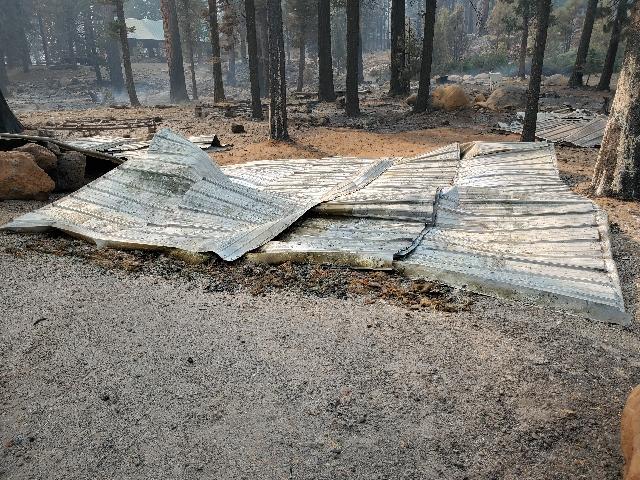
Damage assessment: destroyed